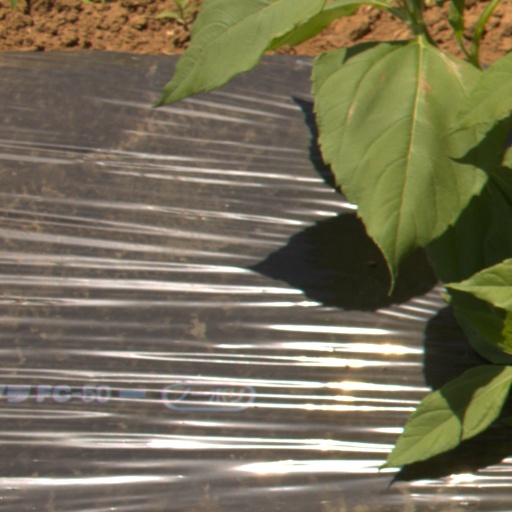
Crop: Jerusalem artichoke